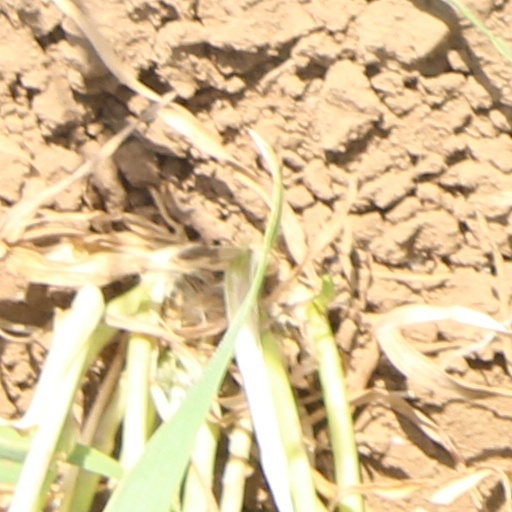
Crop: wheat